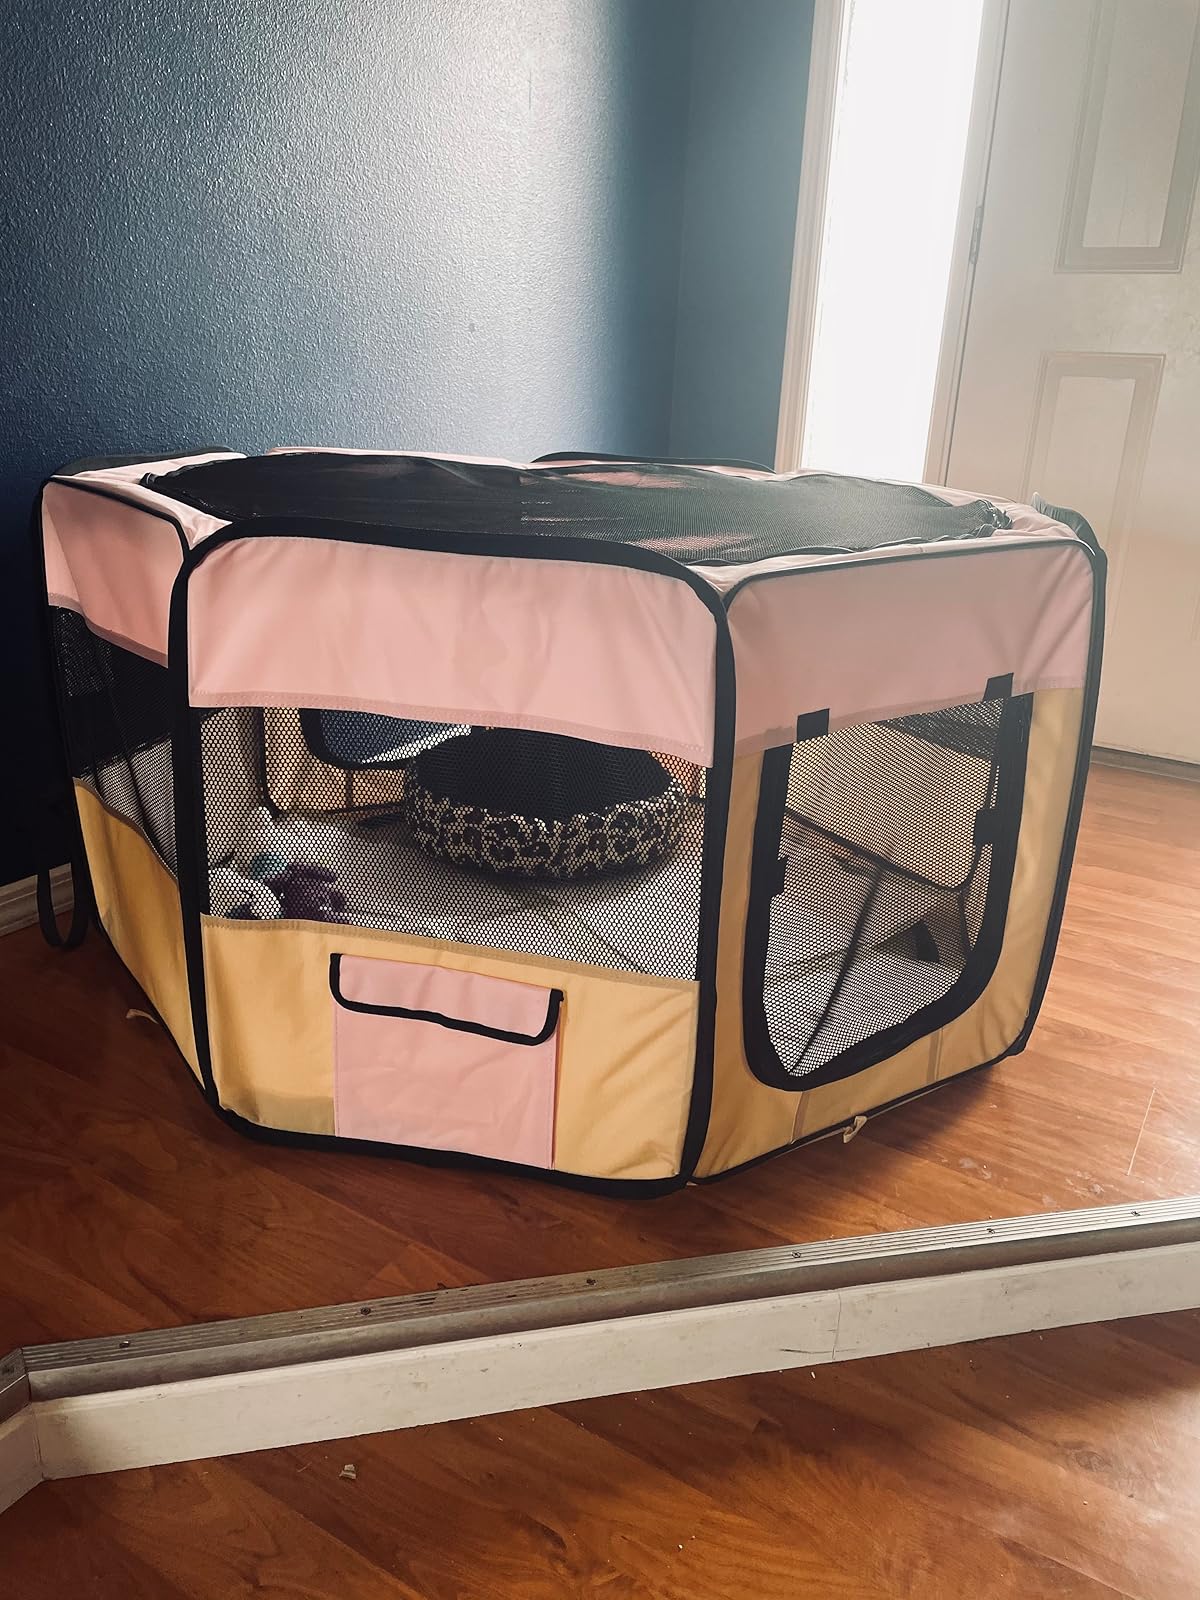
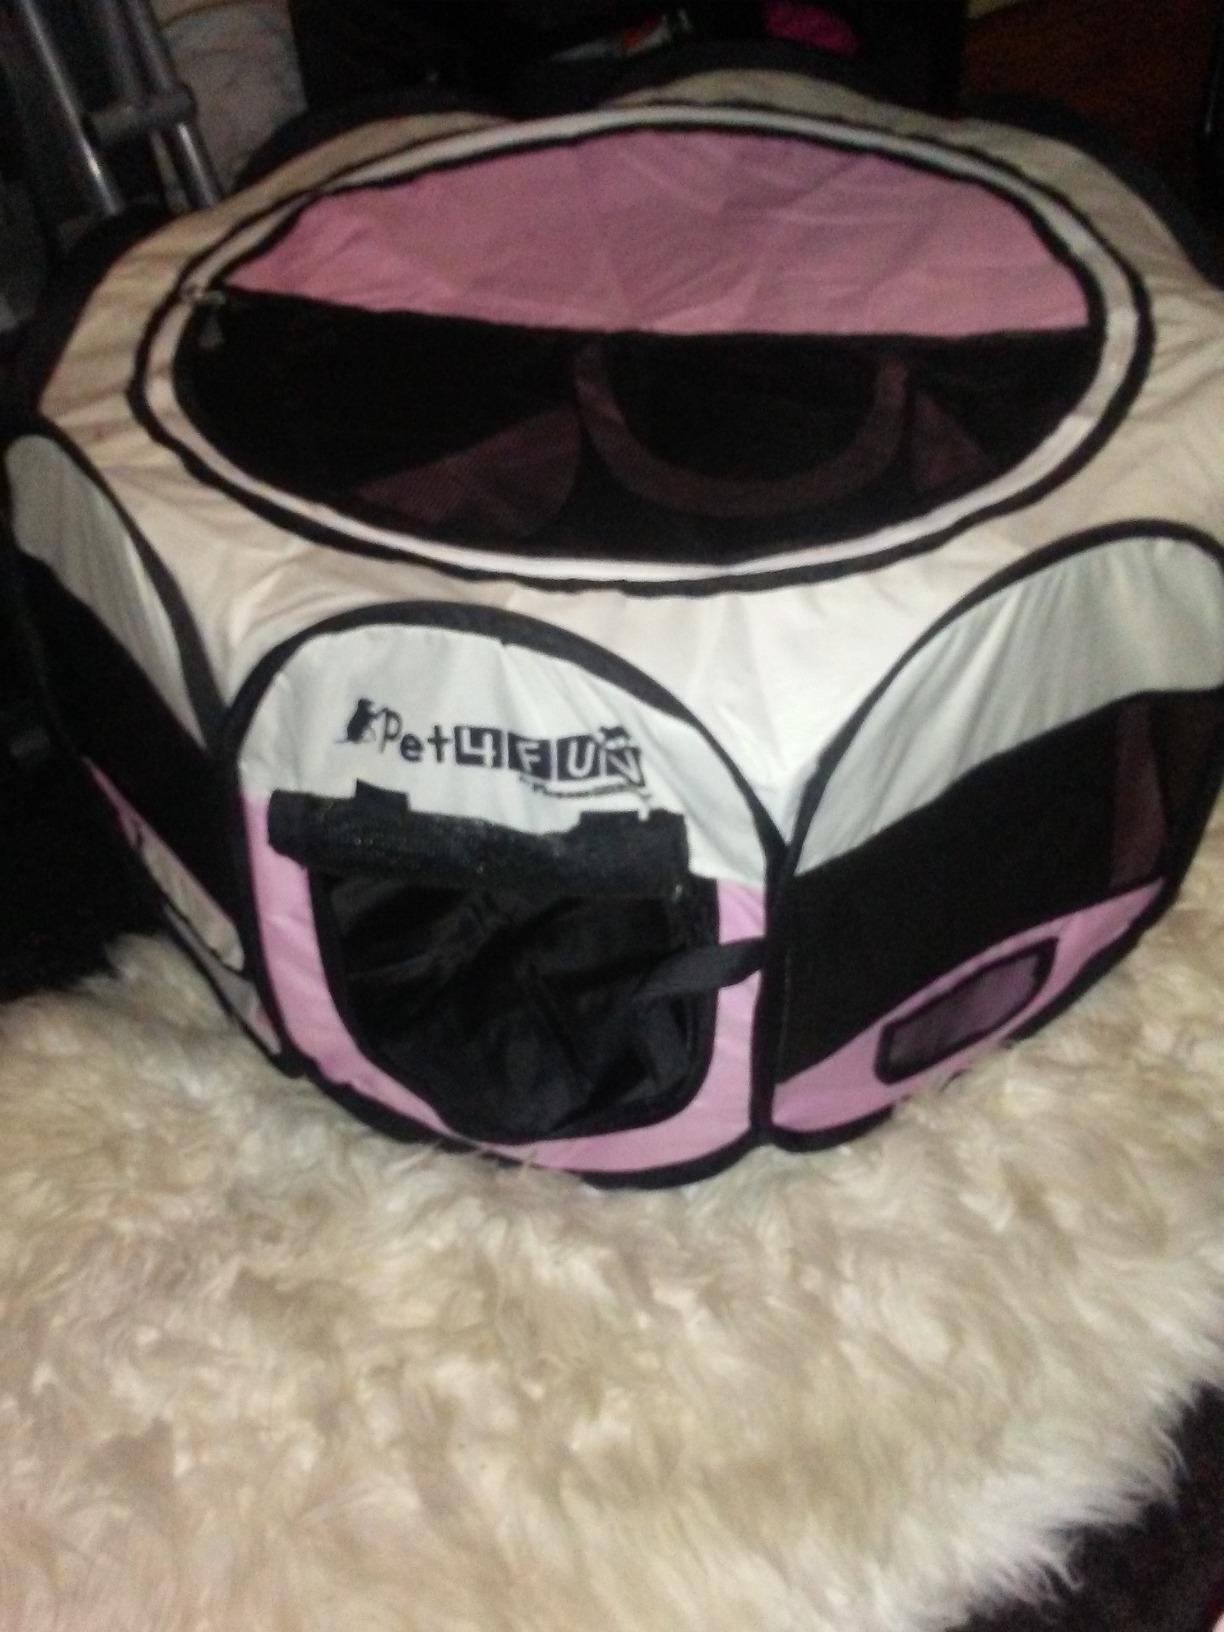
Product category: items_kennel
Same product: no